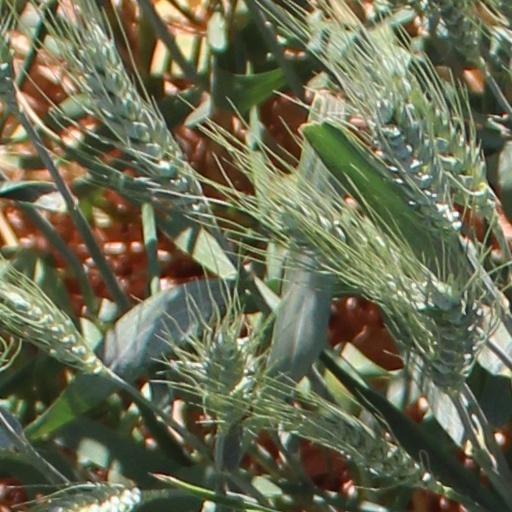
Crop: wheat